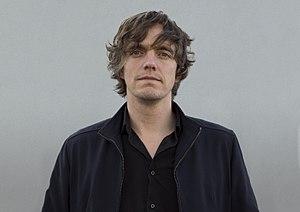
Portrait de Michel de Broin
Michel de Broin est un artiste québécois né en 1970 à Montréal. Son travail se situe principalement dans le domaine de la sculpture, mais il utilise aussi la vidéo, la performance, le dessin, la photographie et les objets trouvés. Il a réalisé de nombreuses œuvres d'art public à Montréal et ailleurs au Canada ainsi qu'en Europe. Il a obtenu le Prix artistique Sobey en 2007.